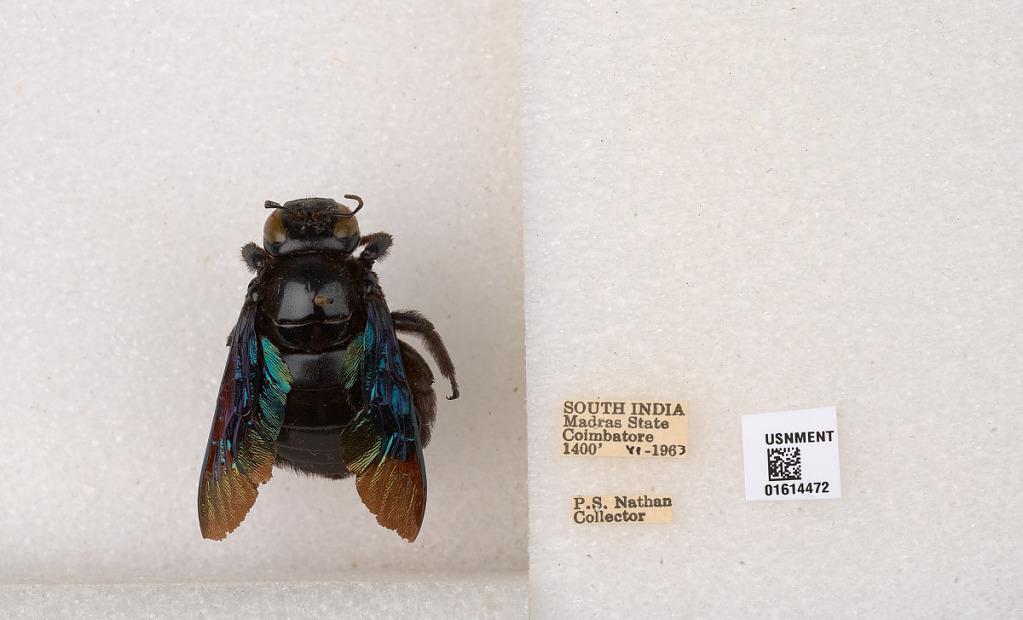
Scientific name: Xylocopa (Mesotrichia) tenuiscapa Westwood
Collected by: P. Nathan
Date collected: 1963-6-1
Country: India
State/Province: Tamil Nadu
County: Coimbatore
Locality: Coimbatore